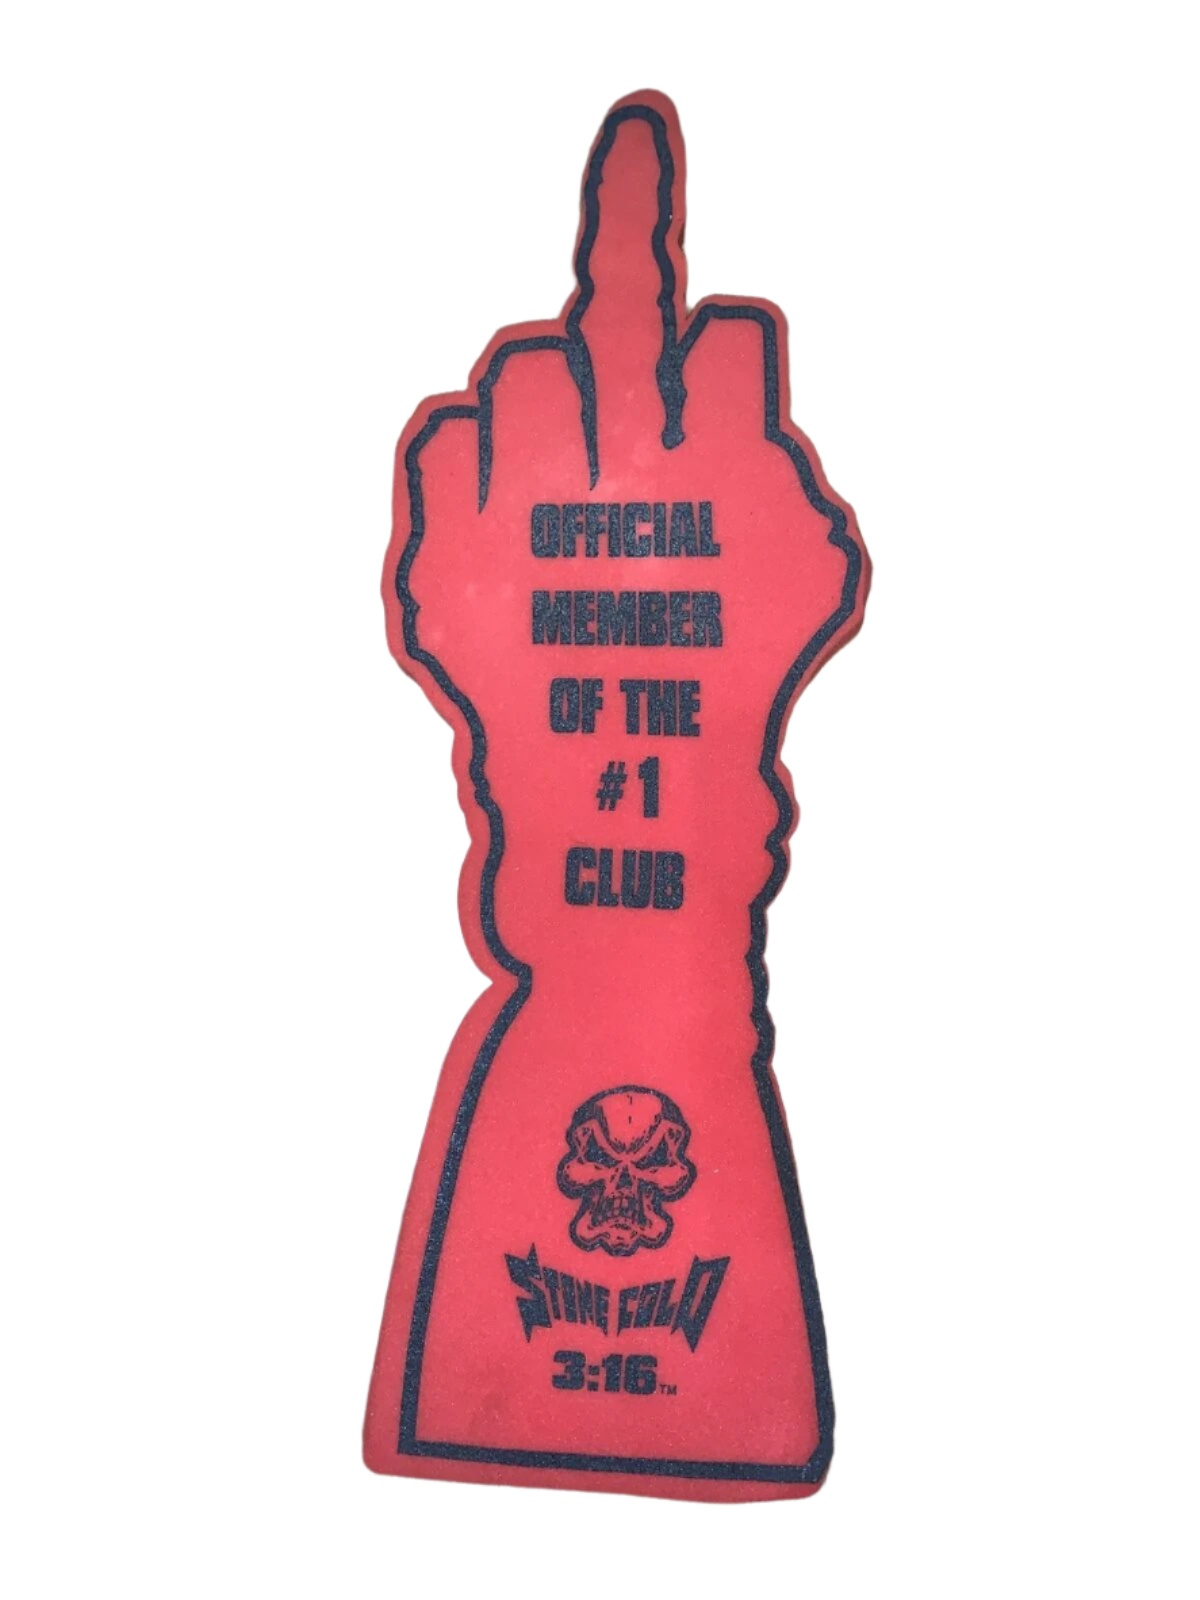
Austin Bones finger
Brand: PWcatalog
Category: Arts & Entertainment > Party & Celebration > Party Supplies > Noisemakers & Party Blowers > Hand Clappers